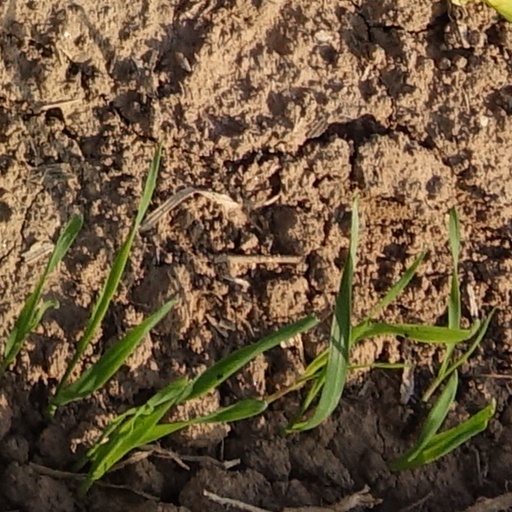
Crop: wheat